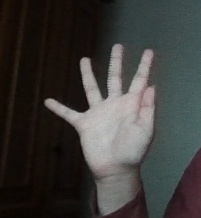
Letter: sheen